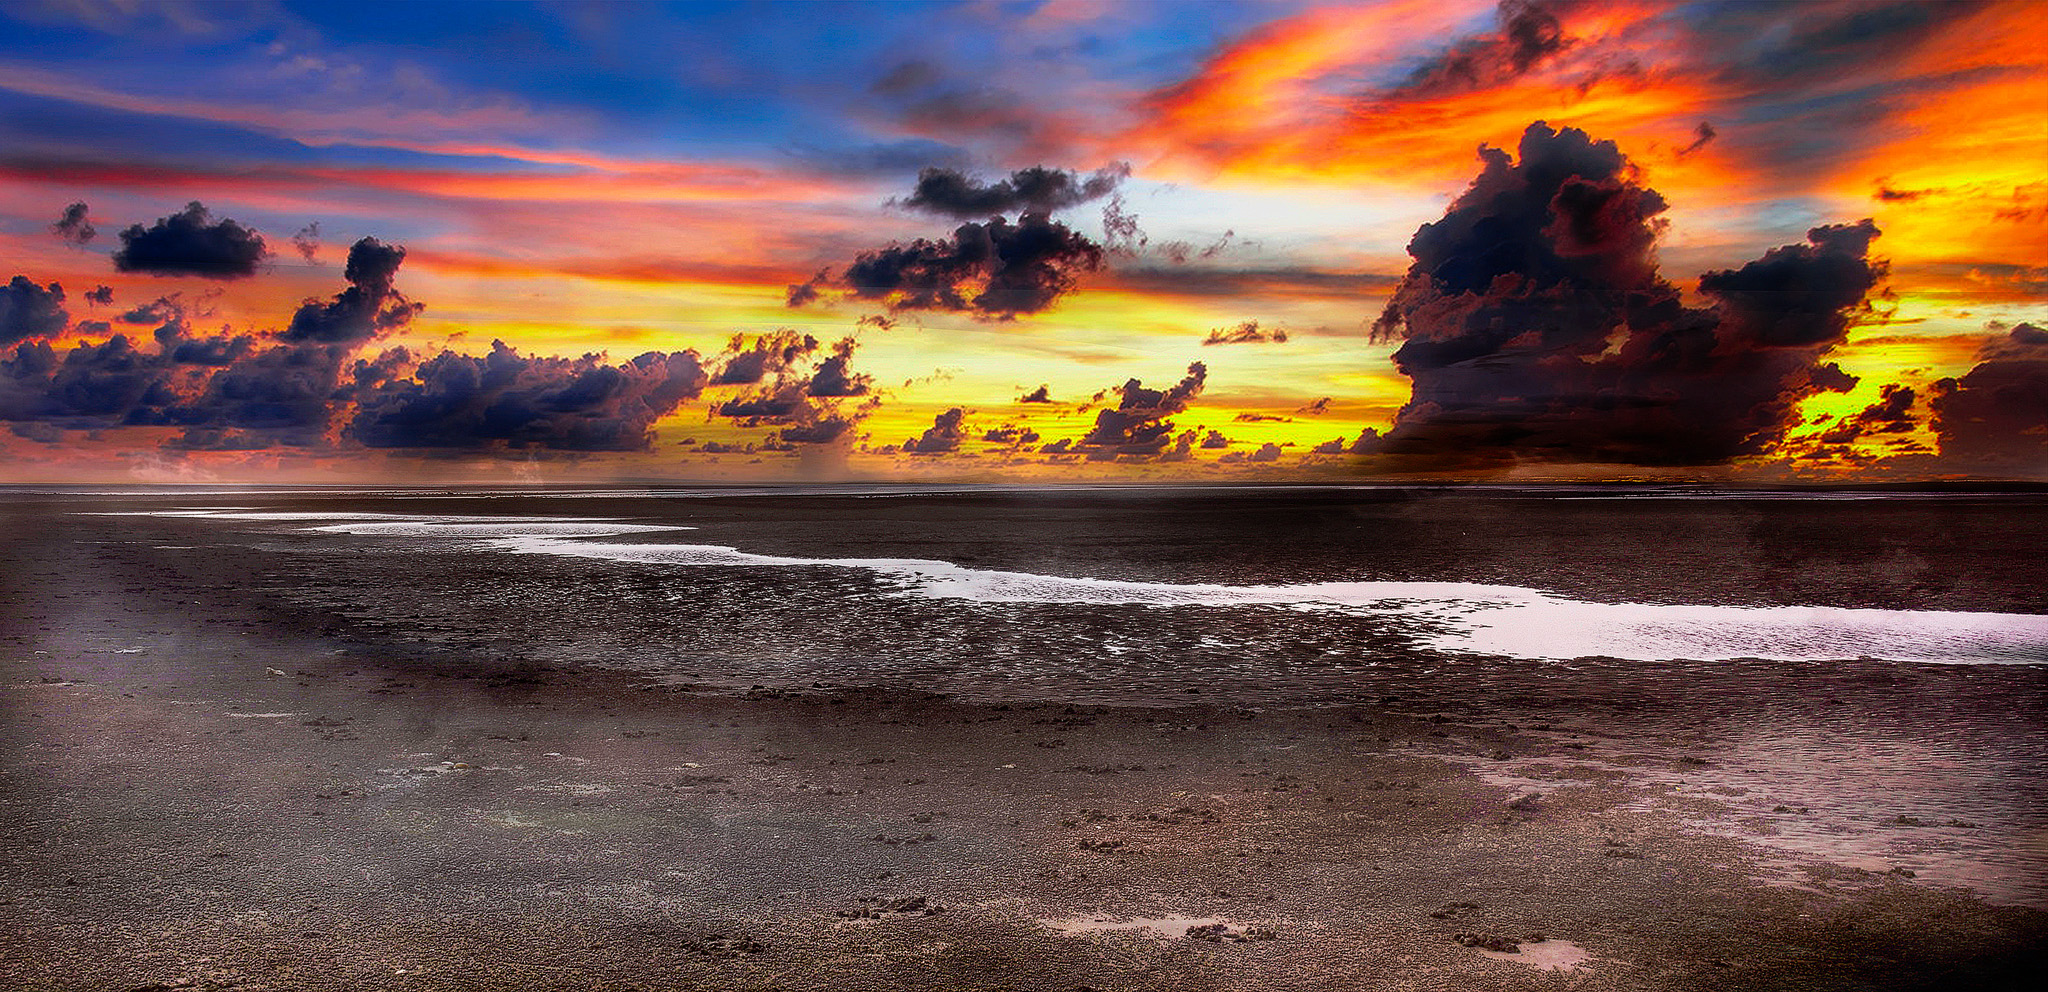
sky, nature, natural landscape, horizon, sunset, cloud, sea, sunrise, dusk, ocean, evening, water, morning, geological phenomenon, coast, landscape, afterglow, shore, dawn, calm, atmosphere, tropics, reflection, tree, wave, rock, sunlight, world, bay, red sky at morning, beach, wind wave